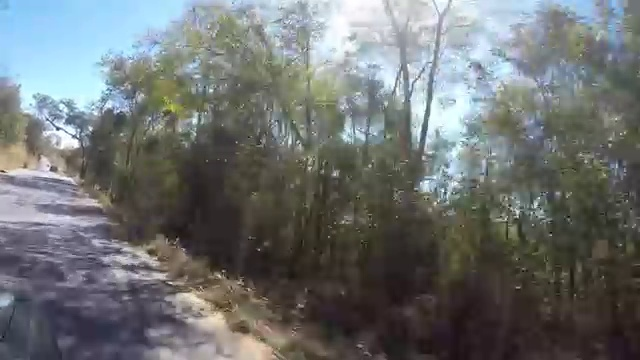
Fire: no
Smoke: no